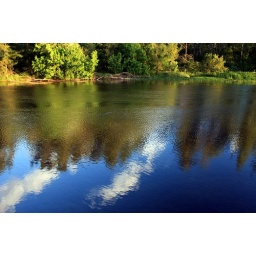
clouds in the water